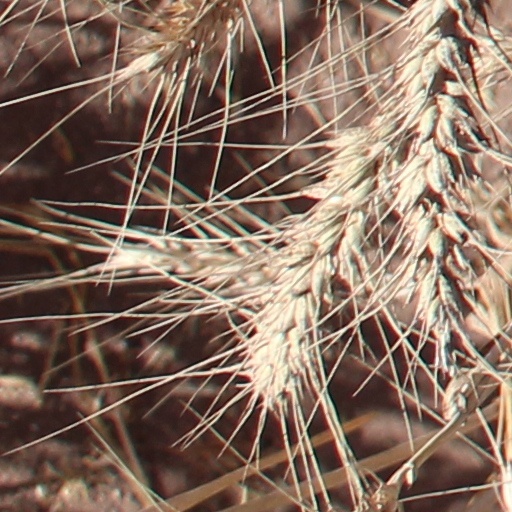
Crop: wheat